Salona

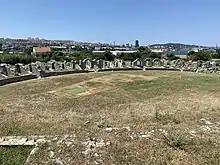
Amphitheater in Salona

At the westernmost point of Salona, in the second half of the second century A.D., under the influence of Flavian architectural style, a monumental building was erected. The presence of a Roman amphitheater indicates that gladiator fights were held in the city of Salona until the fifth century, when they were finally banned. The building was ellipsoidal in shape, with three floors on the south side and one floor on the north side, conveniently laid down on a natural hillside. Despite its relatively small size ( outer shell and the arena), the Salonitan amphitheater could have been occupied by 15,000 up to 18,000 spectators. The auditorium was divided into three tiers, the lower two with seats and the upper one for standing. In Diocletian's time, the top tier was covered with a porch. Through poles attached to the outer shell of the building, the whole arena could be covered with canvas, giving protection from the sun and rain. There was a state box for the Province governor on the south side and opposite it seats of honor for the city magistrates. In the center of the arena, an opening led into an underground corridor whose purpose was the disposal of dead gladiators' bodies. On the south side of the amphitheater, beneath the auditorium, there were two vaulted rooms where gladiators worshipped Nemesis, the goddess of revenge and destiny. During Diocletian's persecutions of Christians, the amphitheater was used as a site of executions.